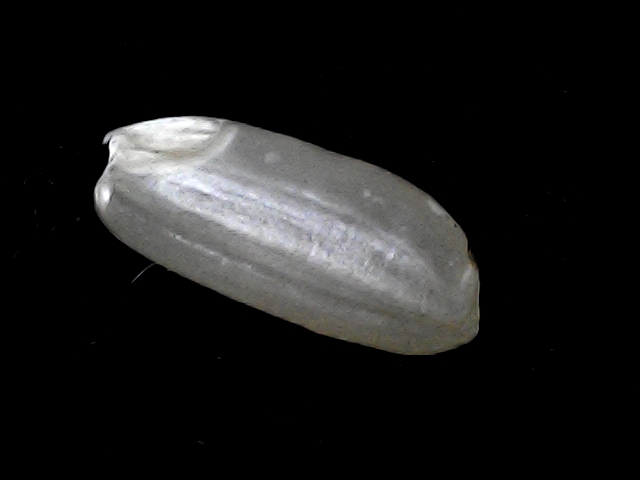
Rice variety: BD51